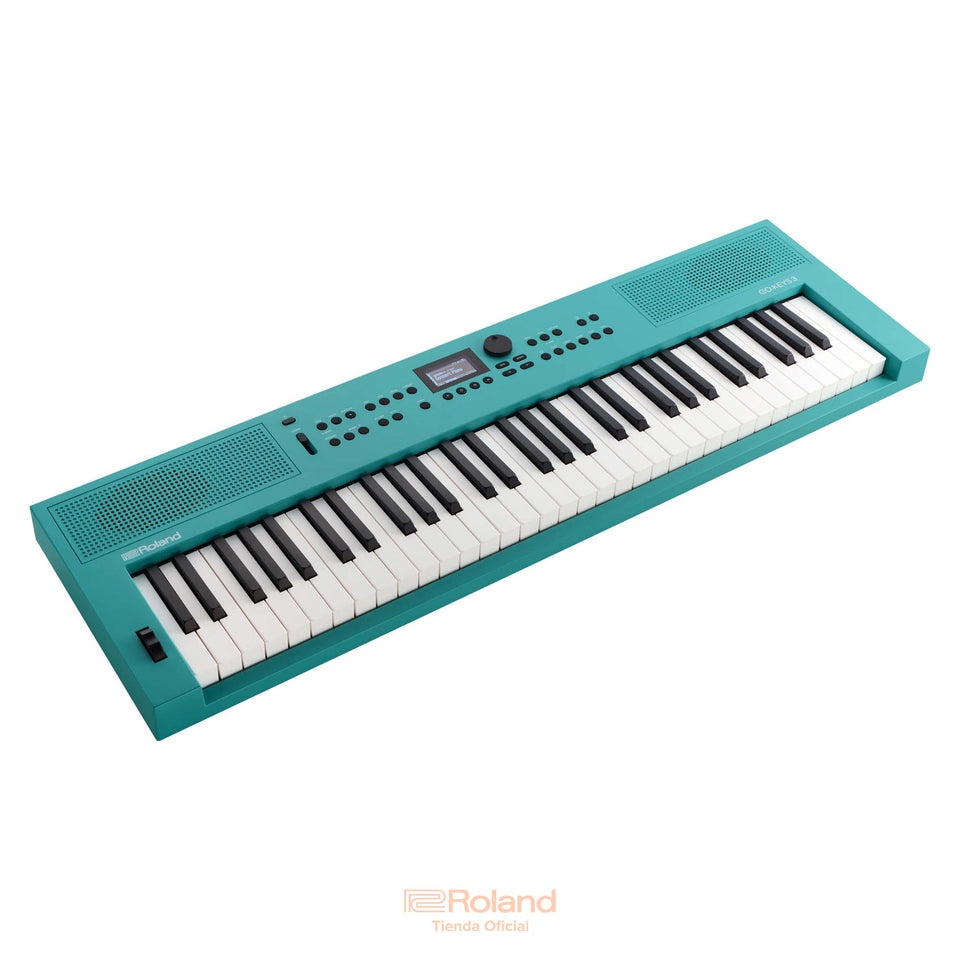
Teclado Roland GO:KEYS 3 | Sintetizador Portátil de 61 Teclas
Teclado de 61 notas con expresiva sensibilidad táctil. Generador ZEN-Core con más de 1.000 sonidos Roland que han influido en la música moderna durante cinco décadas. Acompañamiento automático con más de 200 estilos integrados. Secuenciador de acordes con funciones de edición de usuario y más de 300 presets preconfigurados Toca donde quieras con altavoces estéreo integrados . Compatibilidad con audio/MIDI Bluetooth para reproducir y componer música. Interfaz de audio/MIDI USB para trabajar con software musical en ordenadores y dispositivos móviles. Jacks para pedal de sostenido. Salida de audífonos. Posibilidad de expansión con descargas de tonos y estilos a través de Roland Cloud.
Brand: Guitar Depot MX
Category: Arts & Entertainment > Hobbies & Creative Arts > Musical Instruments > Electronic Musical Instruments > Musical Keyboards > Synthesizer Keyboards